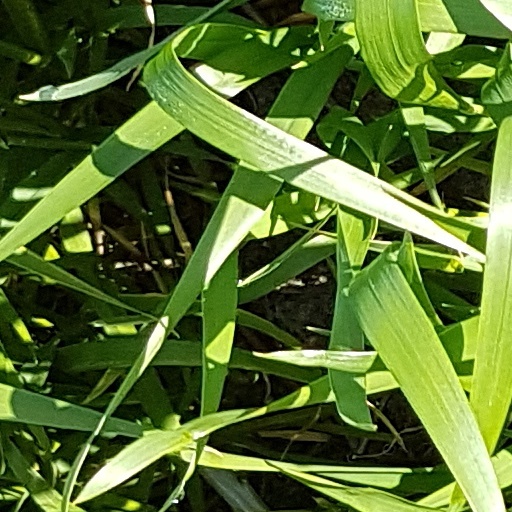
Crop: wheat